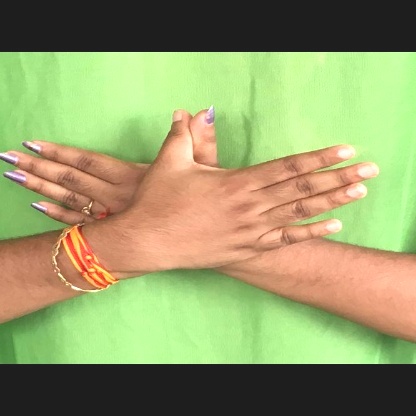
Mudra: Garuda